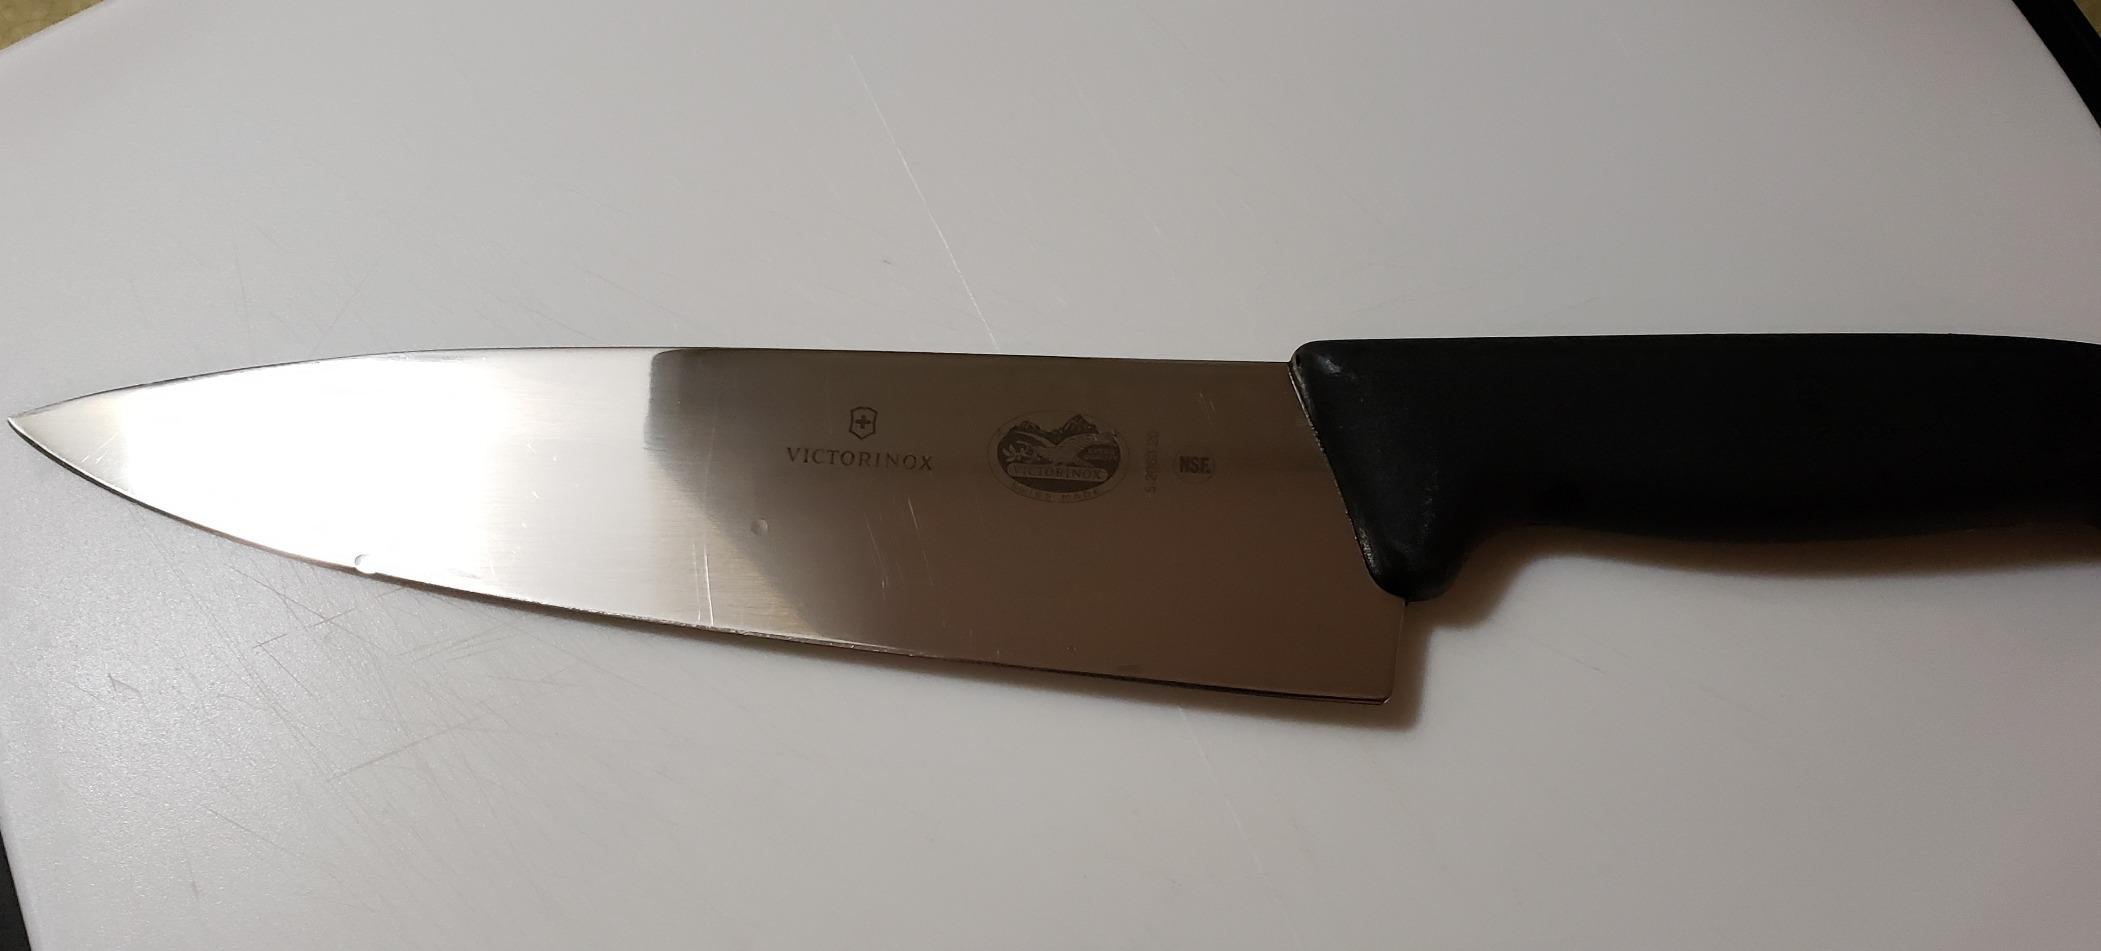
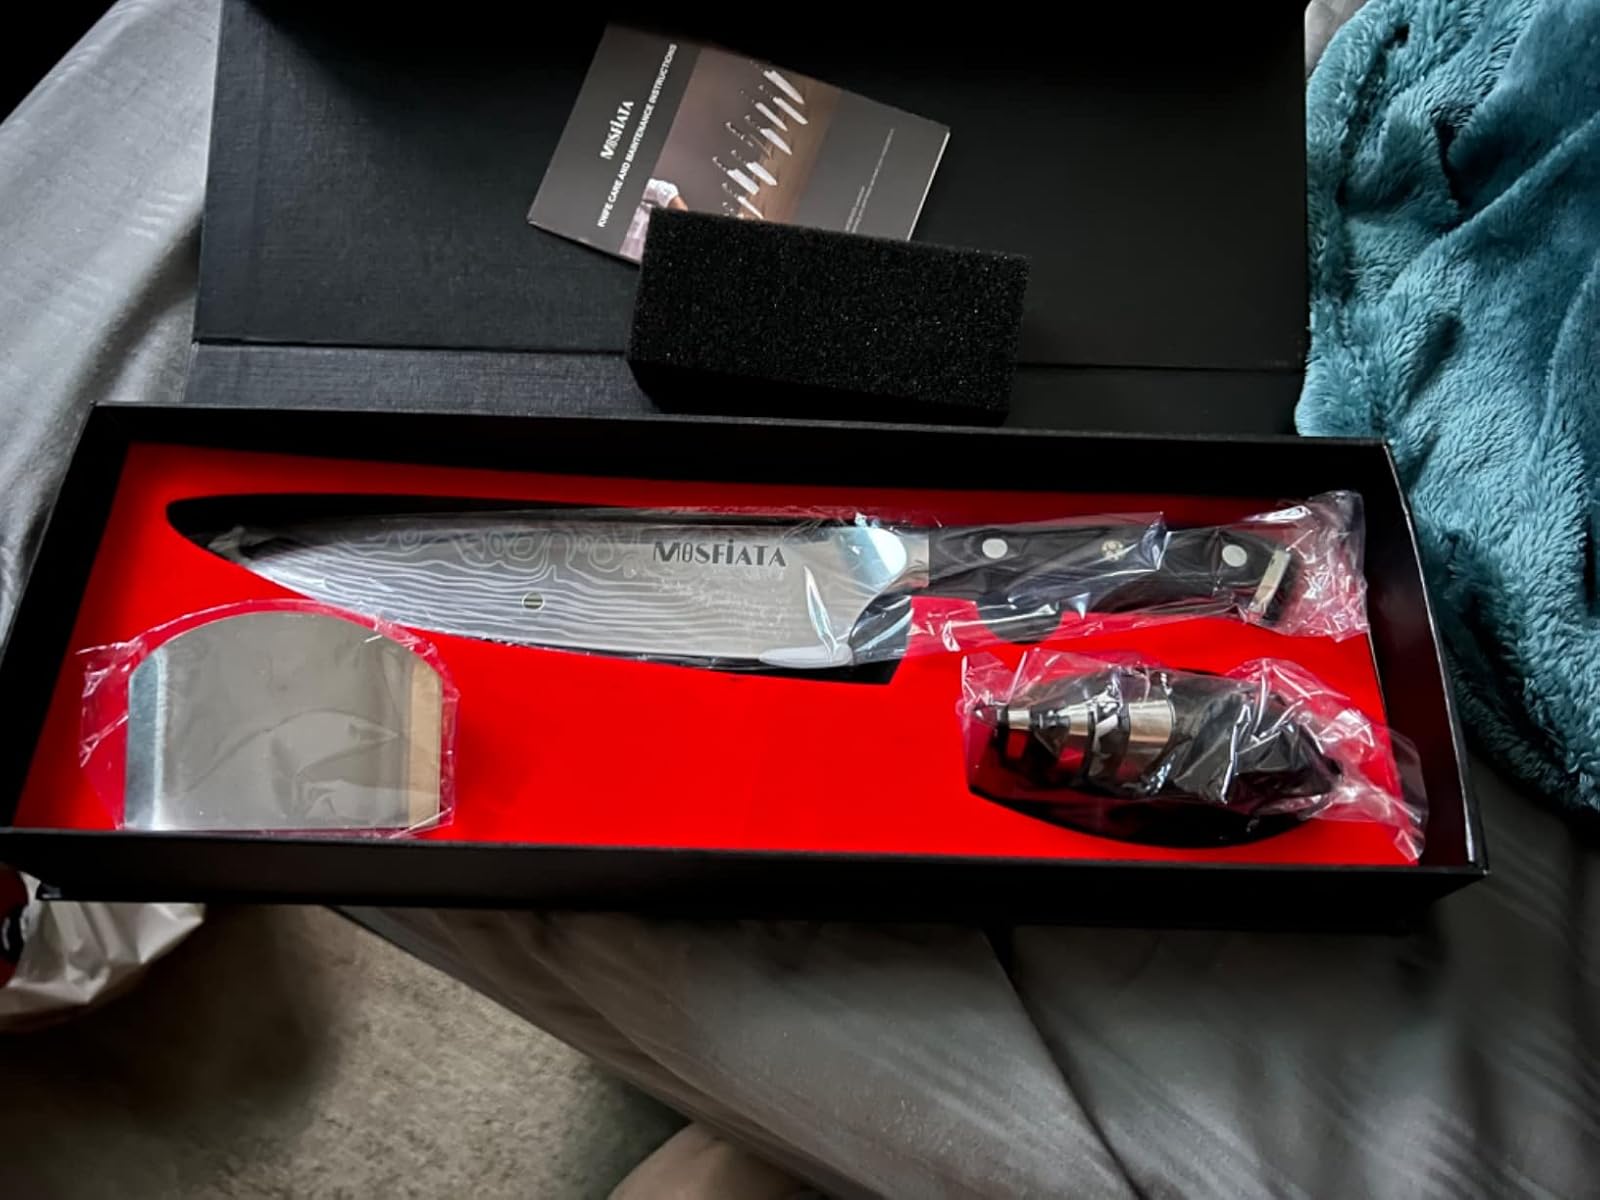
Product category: items_knife
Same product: no